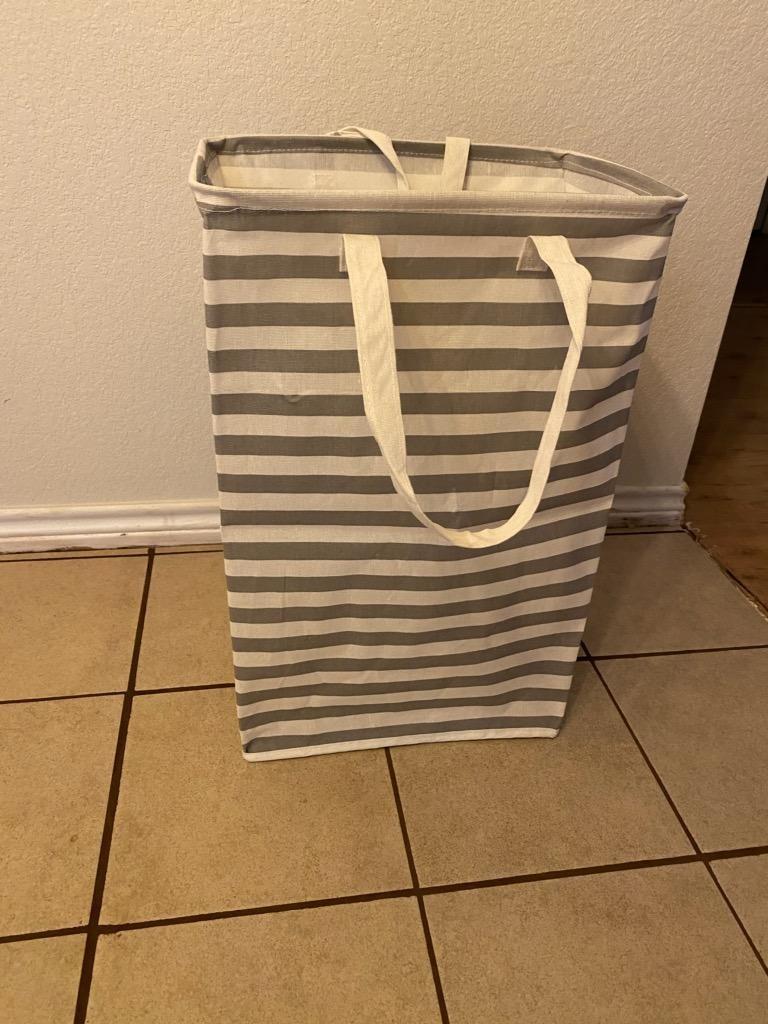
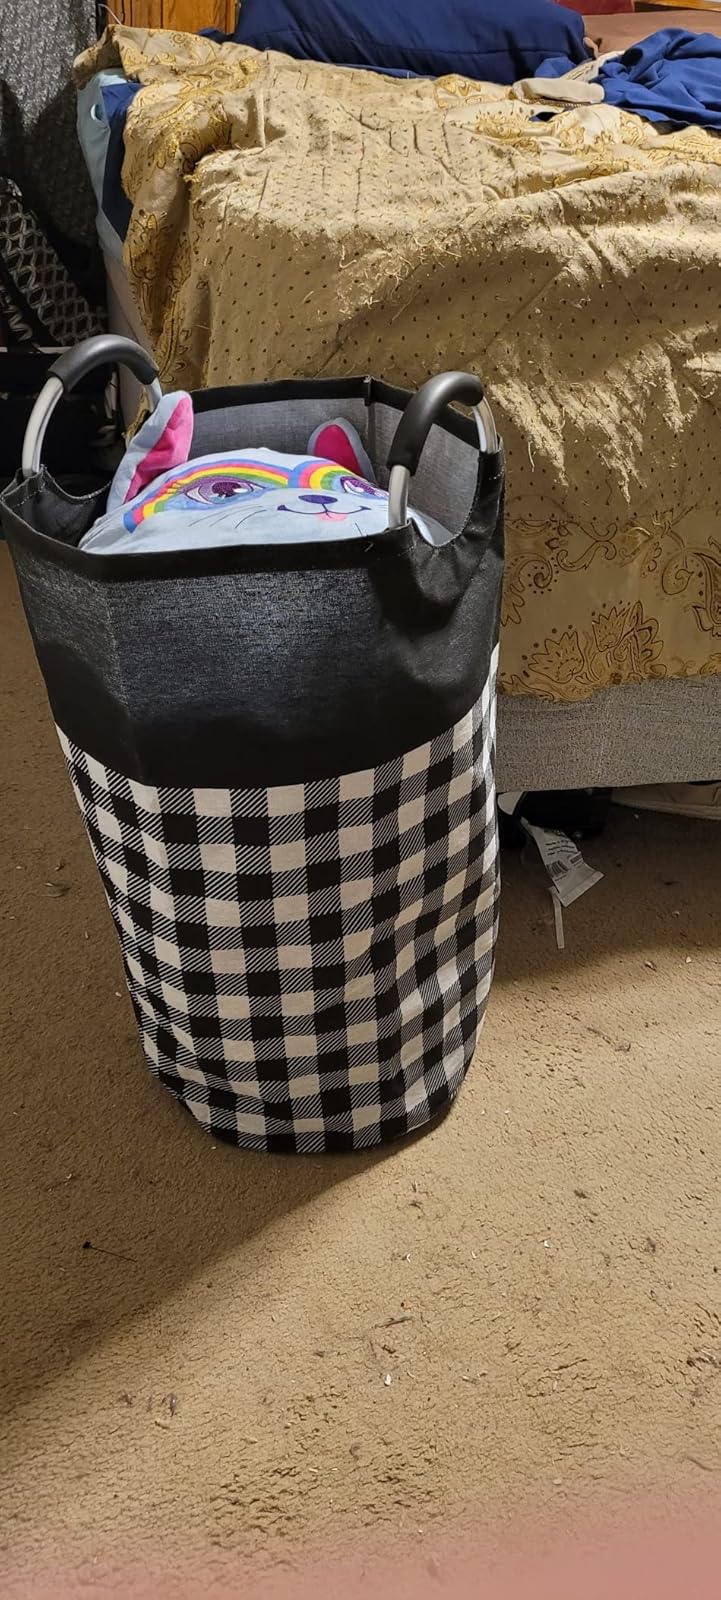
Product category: items_hamper
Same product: no